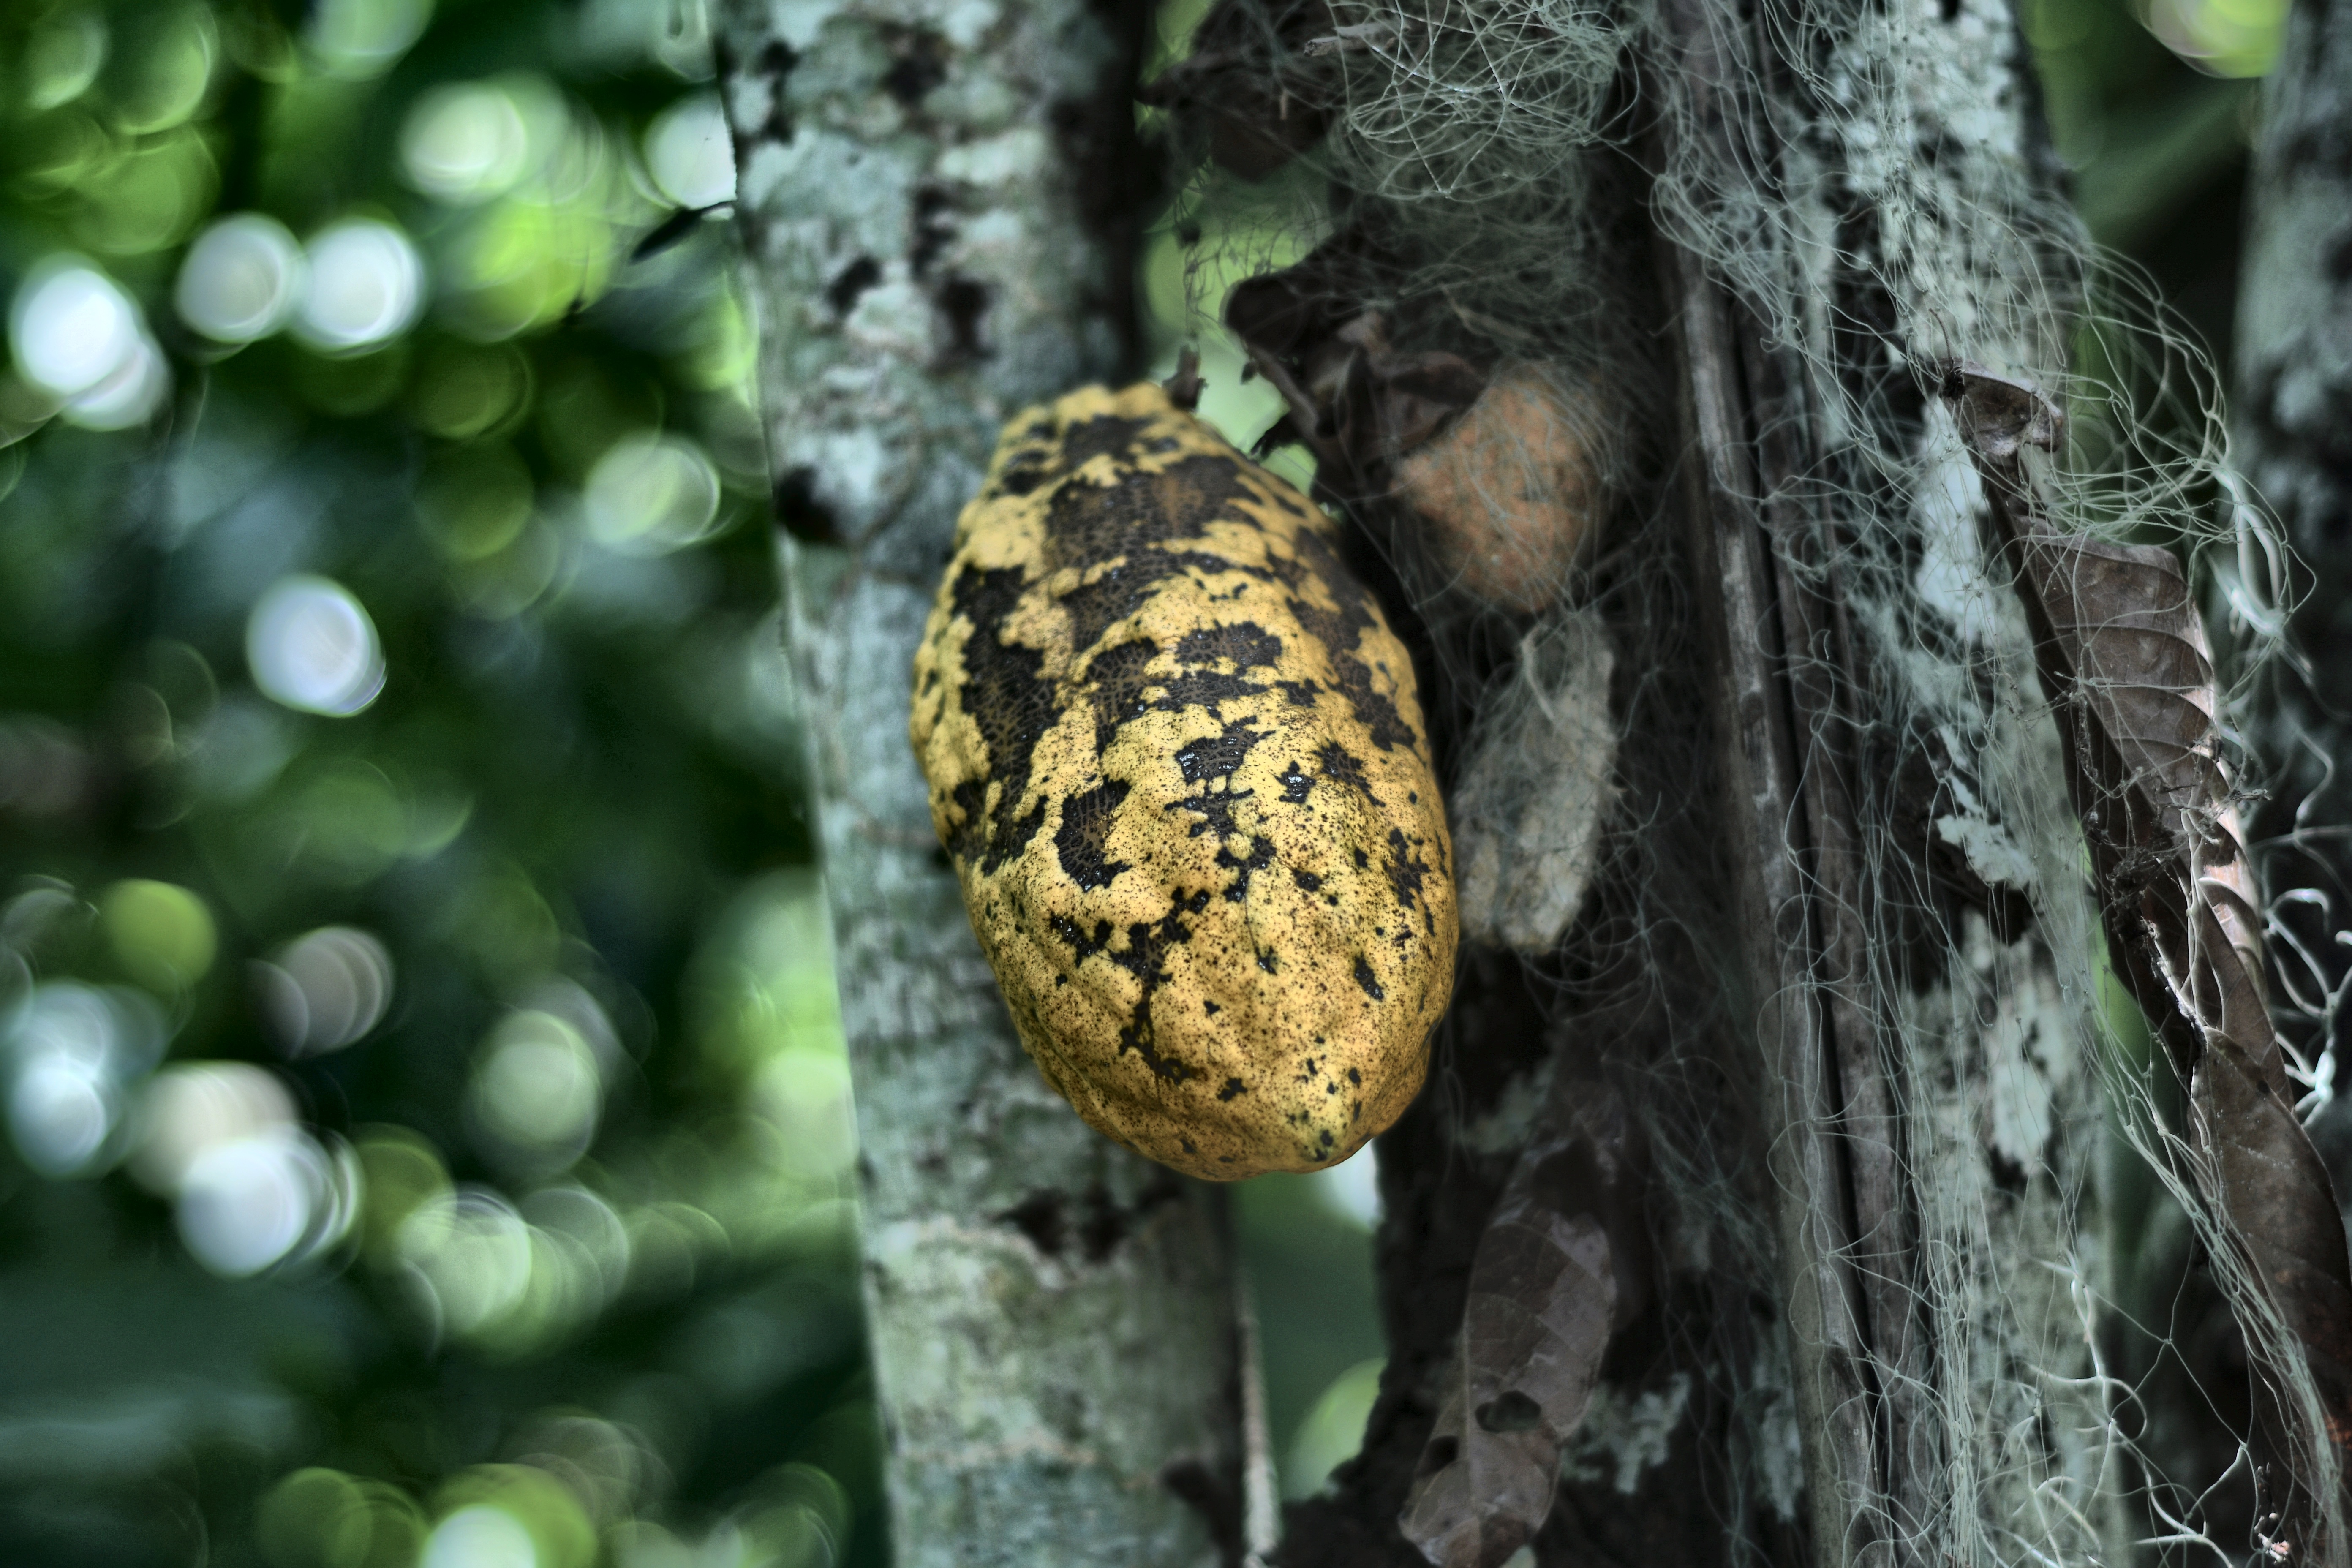
Maturity: mature
Variety: Guiana